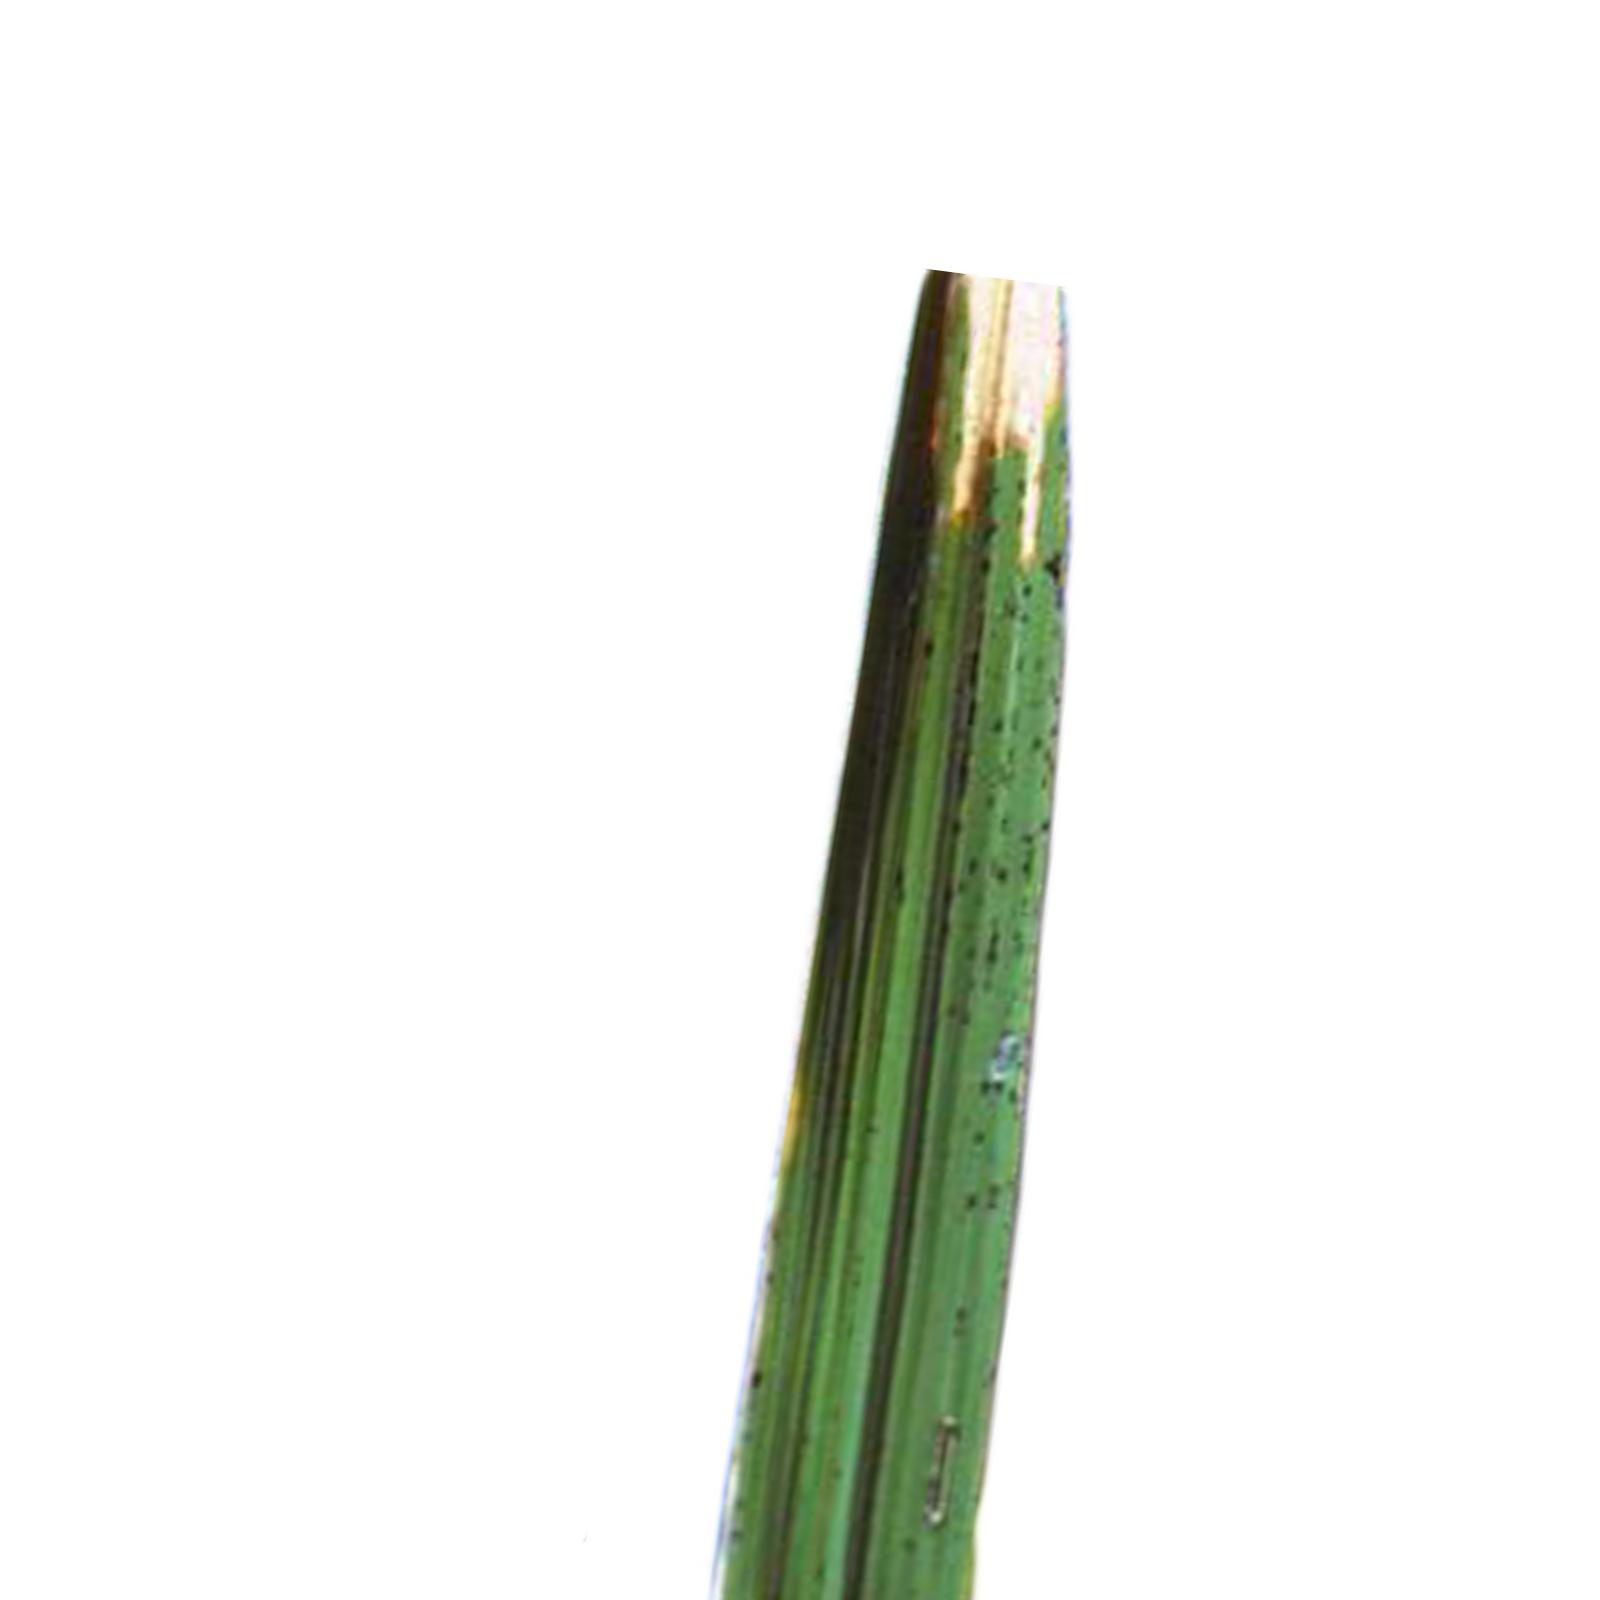
Nhãn: Bệnh Cháy lá ( Leaf scald )